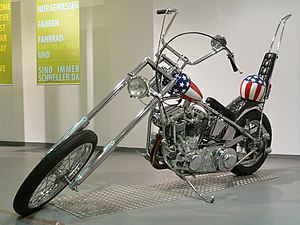
Harley-Davidson / Harley-Davidson i medierne
Replika af chopperen "Captain America" fra filmen Easy Rider på Deutsches Zweirad- und NSU-Museum
Harley Davidson, Inc. er en børsnoteret amerikansk virksomhed, som fortrinsvis er aktiv i to retninger: på den ene side motorcykler og motorcykeltilbehørssektoren: på den anden side i finansieringsområdet, hvor i det væsentlige forretninger og kunder bliver hjulpet.